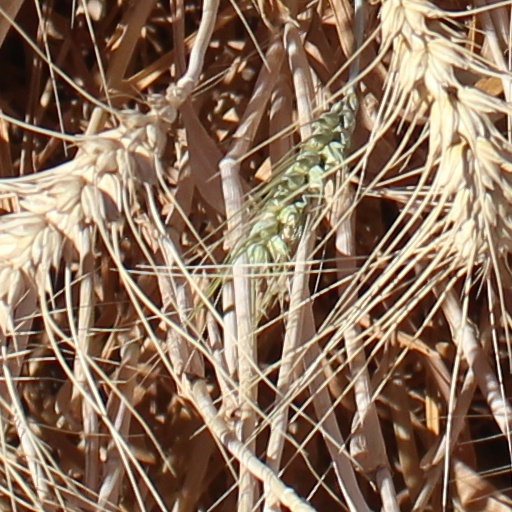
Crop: wheat